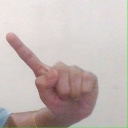
अक्षर: ए